2023 Las Vegas Bowl

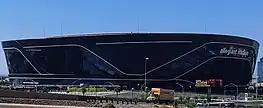
Allegiant Stadium in Paradise, Nevada, hosted the Las Vegas Bowl.

The 2023 Las Vegas Bowl was a college football bowl game played on December 23, 2023, at Allegiant Stadium in Paradise, Nevada, southwest of adjacent Las Vegas. The 31st annual Las Vegas Bowl featured the Utah Utes from the Pac-12 Conference and the Northwestern Wildcats from the Big Ten Conference. The game began at approximately 4:30 p.m. PST and was aired on ABC. The Las Vegas Bowl was one of the 2023–24 bowl games concluding the 2023 FBS football season. The game was sponsored by SRS Distribution, a roofing materials and building supplies company, and was officially known as the SRS Distribution Las Vegas Bowl.